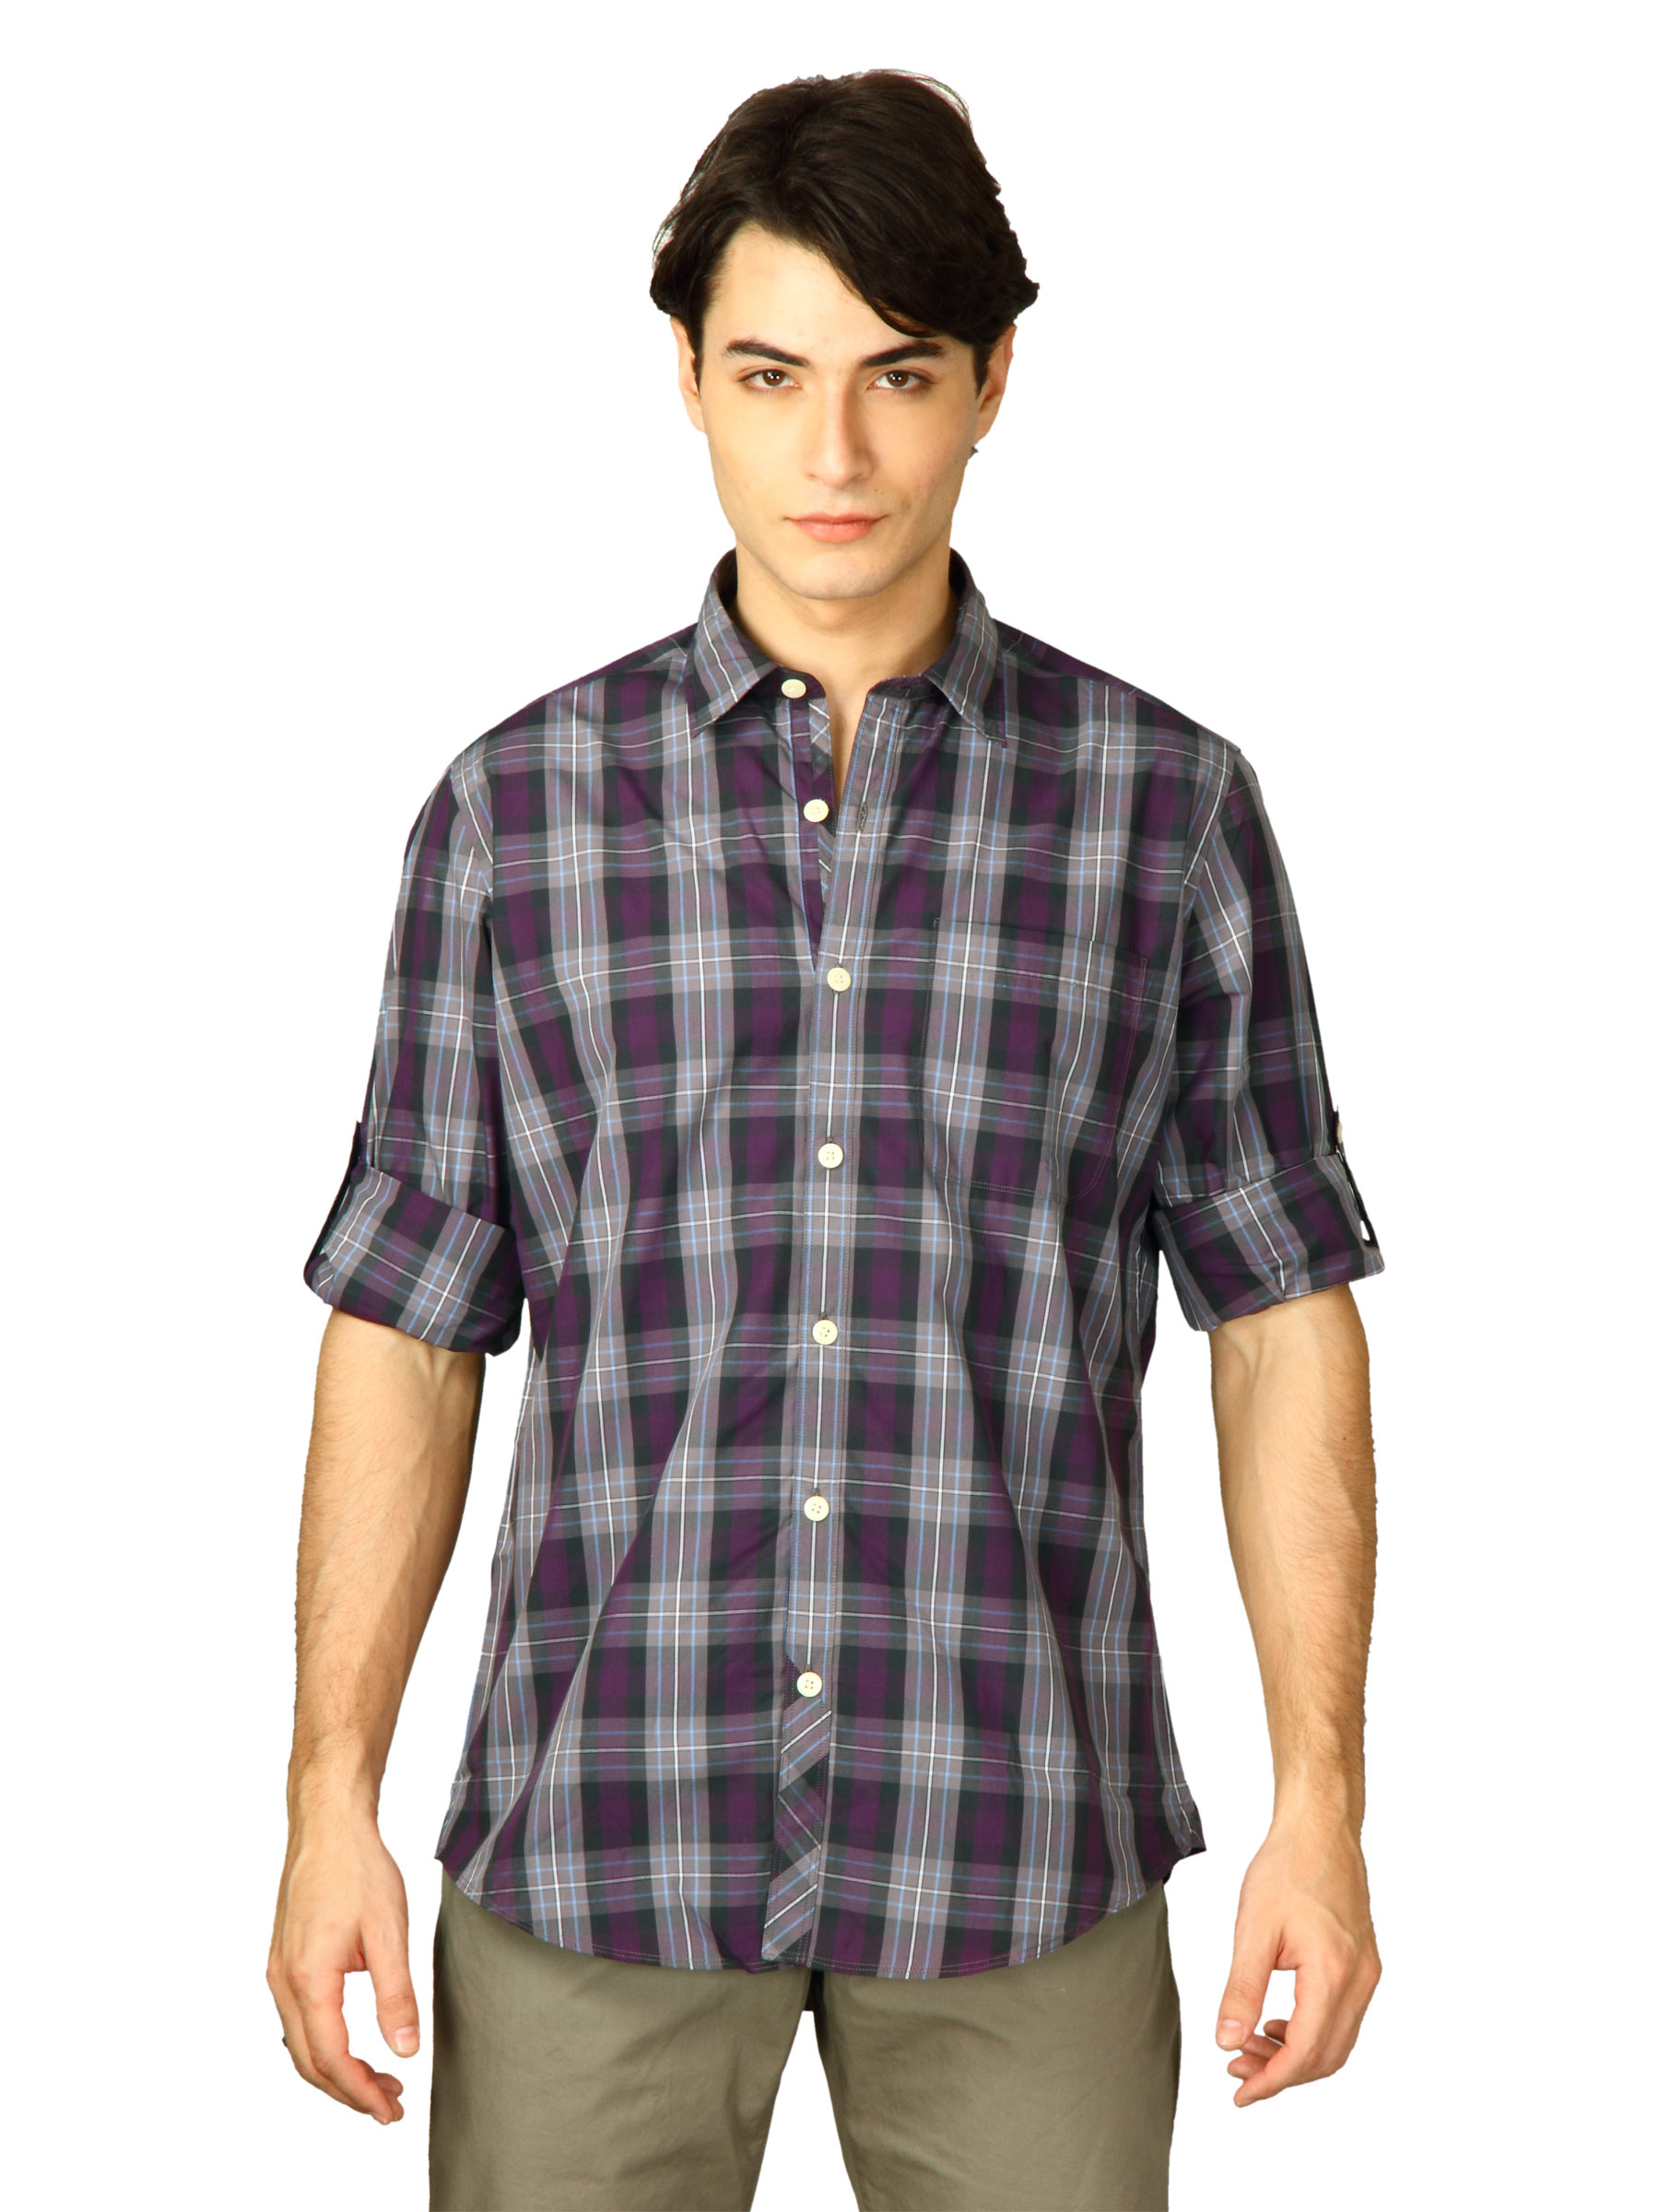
Scullers Men Purple Shirt
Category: Apparel / Topwear / Shirts
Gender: Men
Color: Purple
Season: Fall 2011
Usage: Casual